Answer in natural language. Consider the 3D positions of the objects in the scene and not just the 2D positions in the image. Is the centerpoint of  blue framed coastal marine wall decor (marked B) at a higher height than black cylindrical bin with lid (marked C)? Choose between the following options: yes or no
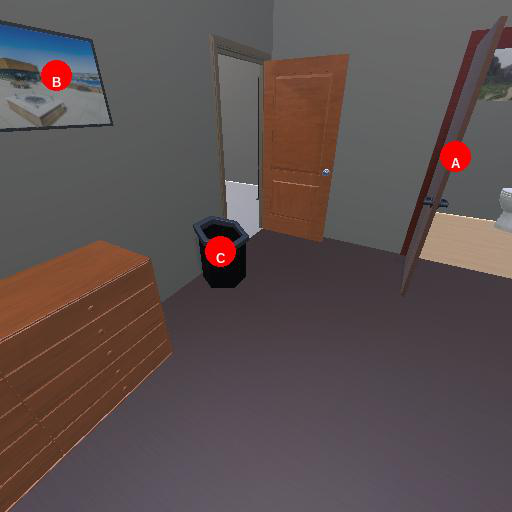
<answer>yes</answer>